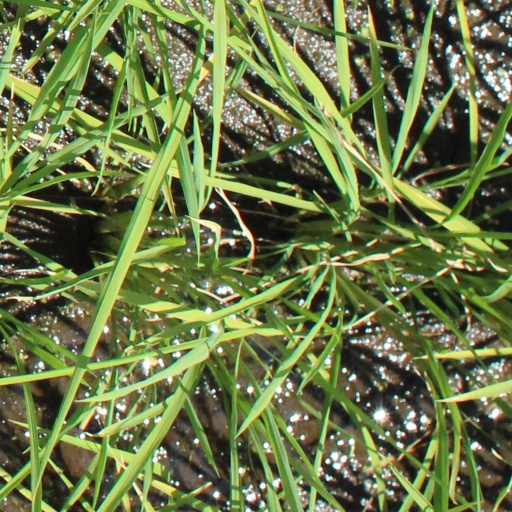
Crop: rice